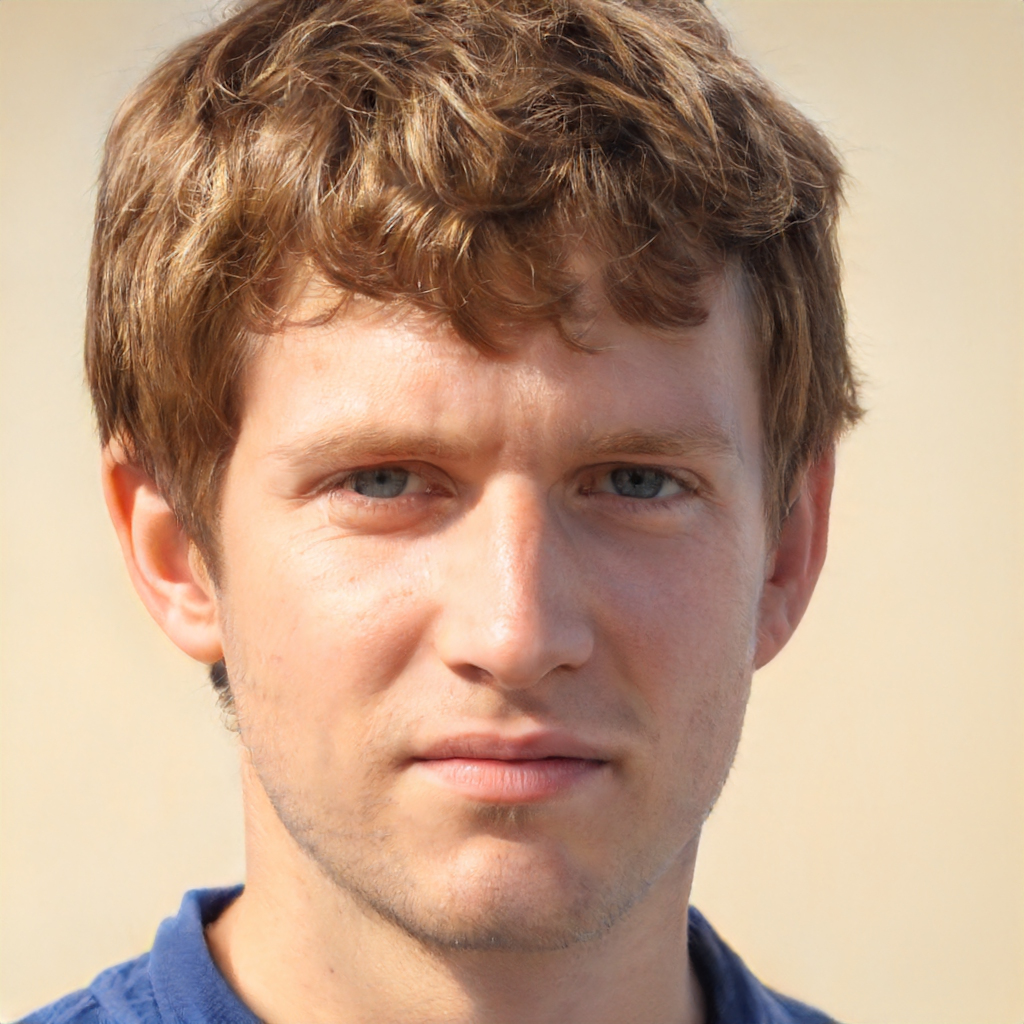
Gender: Male